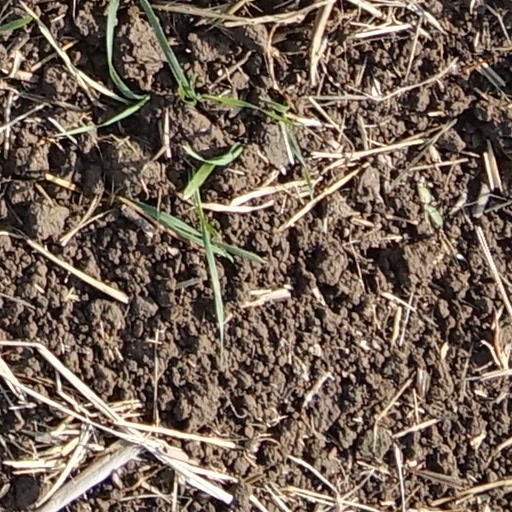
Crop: wheat